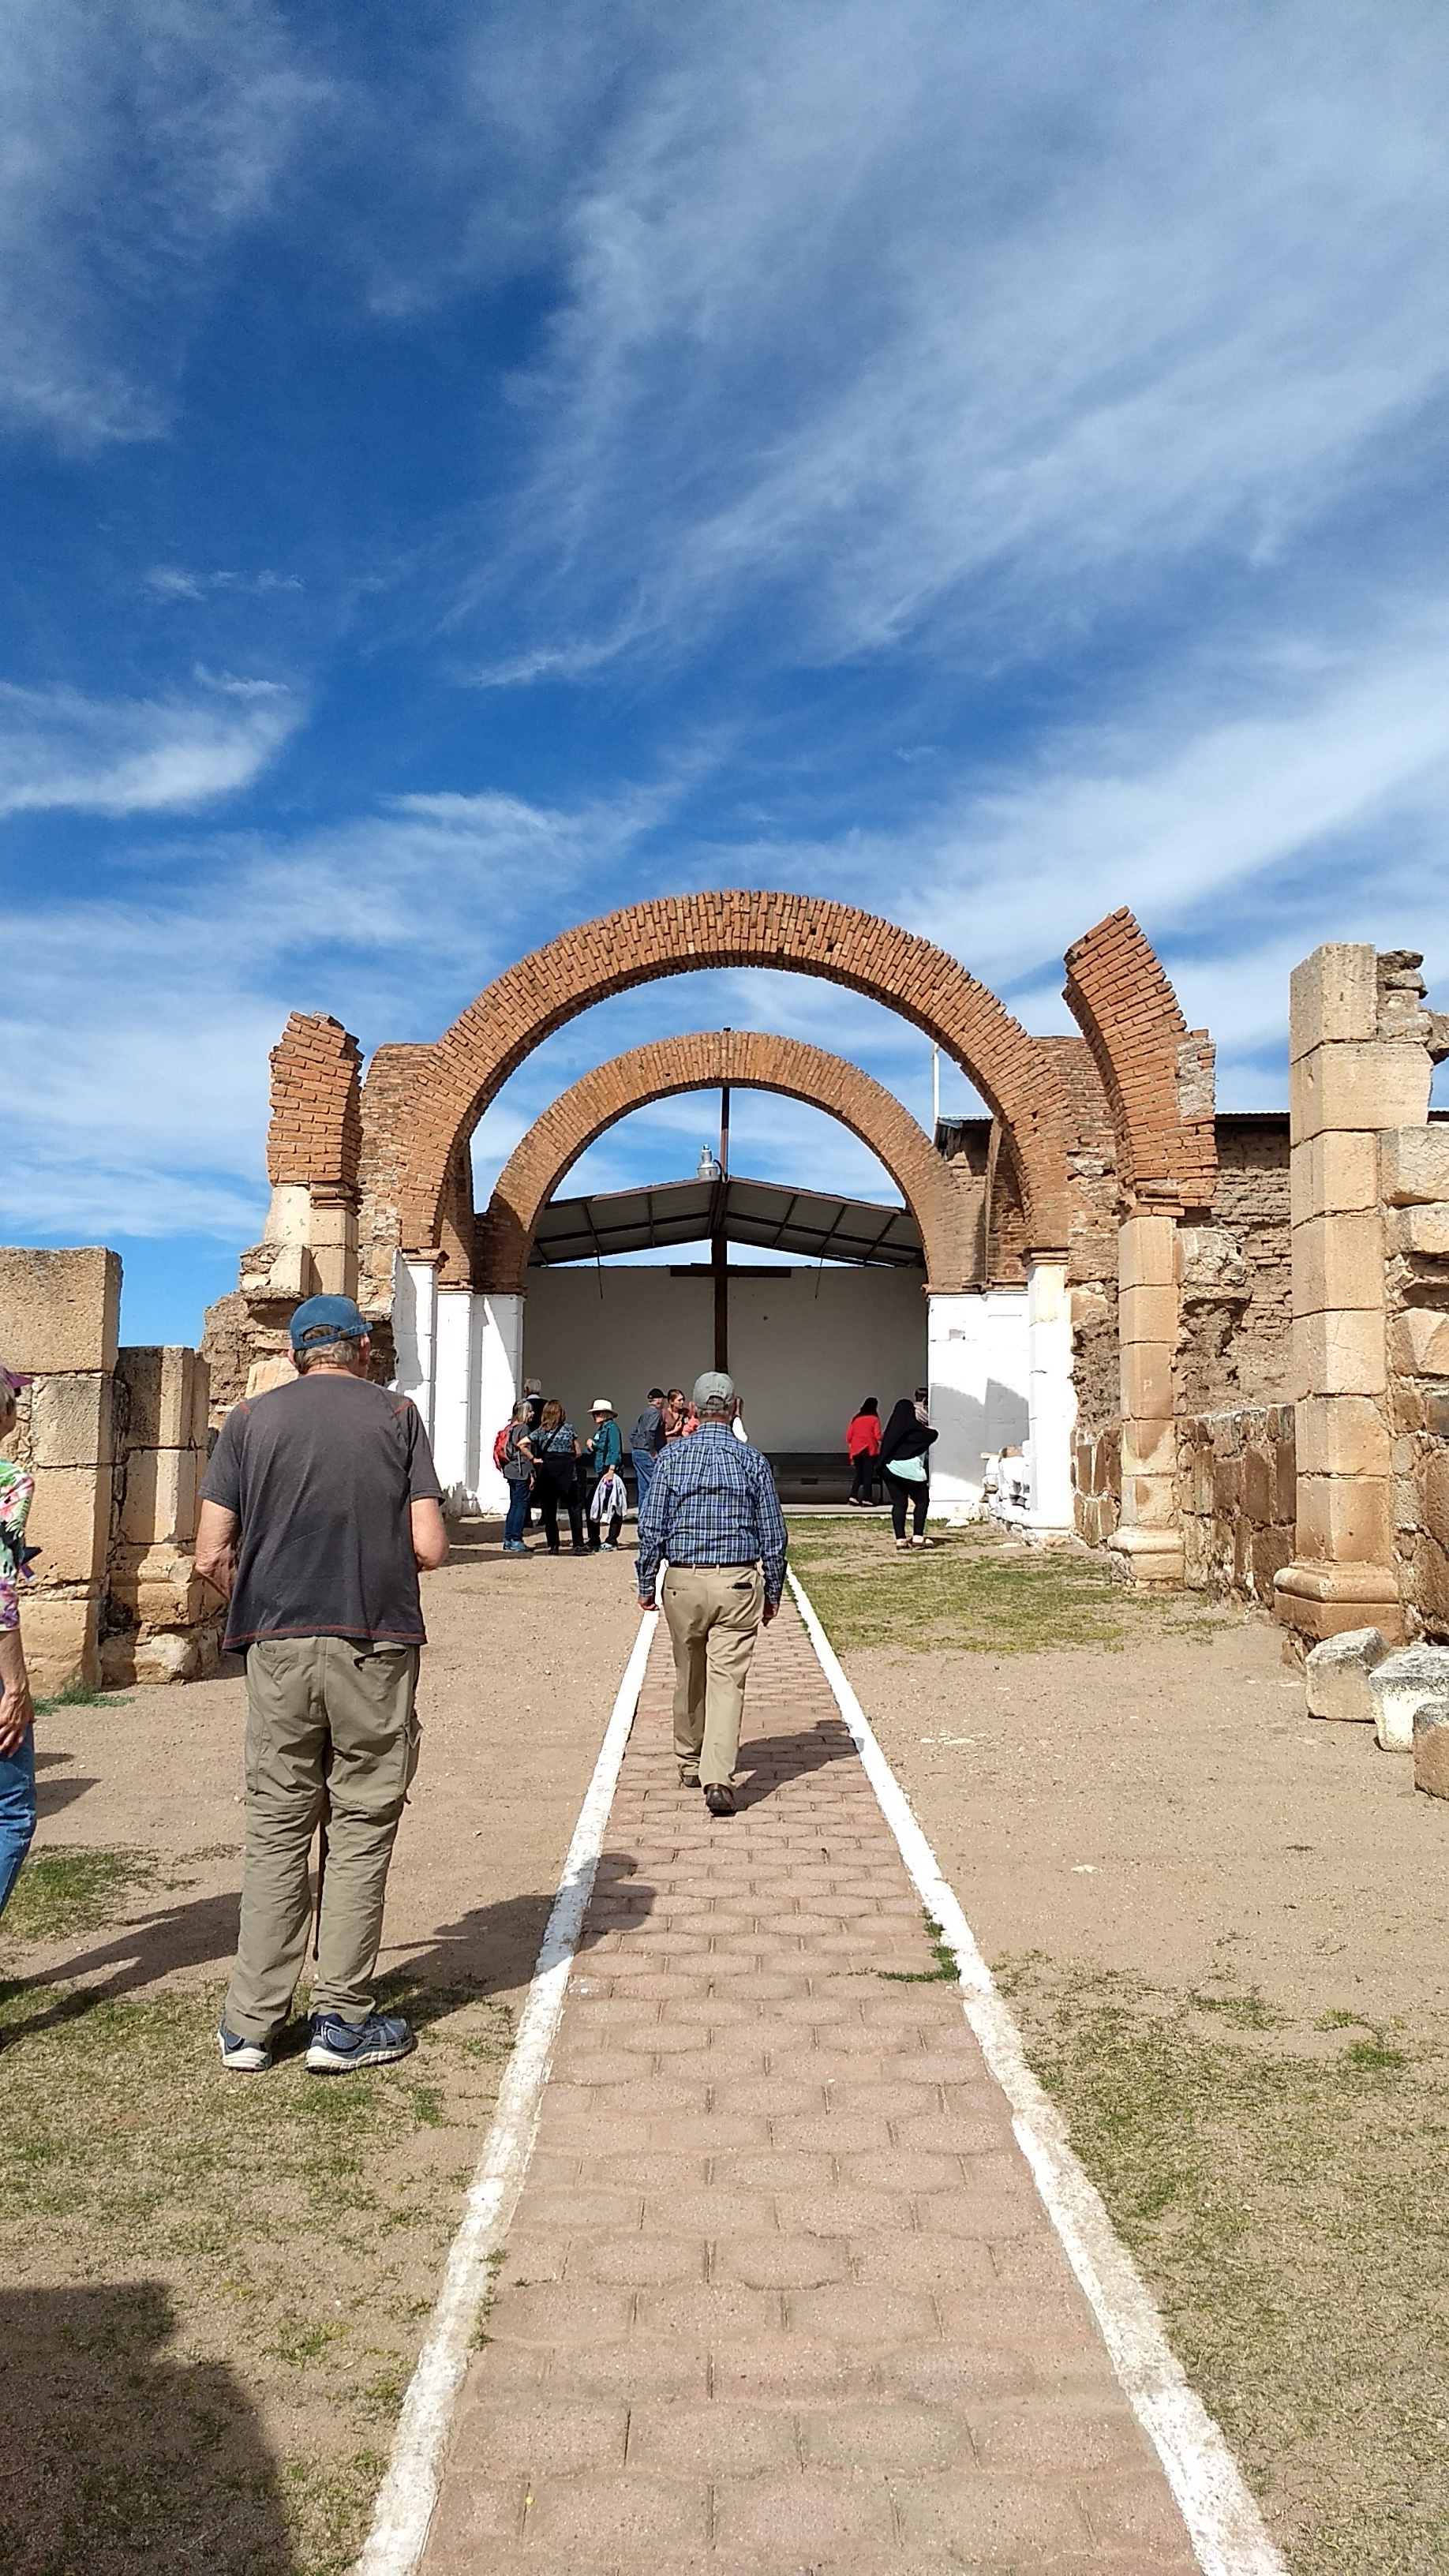
sonora, mexico, arch, architecture, sky, tourism, building, historic site, triumphal arch, ancient history, ruins, vacation, tourist attraction, monument, ancient roman architecture